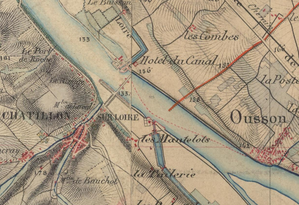
La Carte d'État-Major de 1820-1866 de Mantelot.
Le passage en Loire de Mantelot est un ancien passage entre les écluses de Mantelot et des Combles, passant dans le lit même de la Loire, sur la commune de Châtillon-sur-Loire dans le département du Loiret en région Centre.